Albania in the Eurovision Song Contest 2015

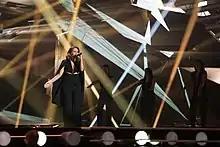
Elhaida Dani performing "I'm Alive" at a dress rehearsal for the first semi-final of the Eurovision Song Contest 2015.

Preceding the first semi-final, Dani participated in technical rehearsals held on 12 and 15 May, followed by dress rehearsals on 18 and 19 May. These also included the jury final, during which professional juries from each country, responsible for 50 percent of their respective votes, observed and evaluated the entries. The stage show featured Elhaida Dani dressed in a black costume with an attached cape that had embedded crystals. Dani delivered the song from the centre of the stage while three female backing vocalists were set to her side, dressed in black outfits. The stage lighting created a dark atmosphere with the background LED screens displaying moving rays and shapes in yellow and cream colours.